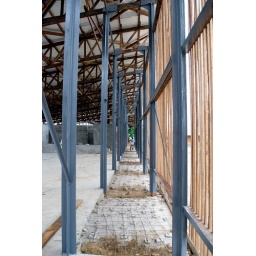
between the auditorium and the operable screen wall in the community center